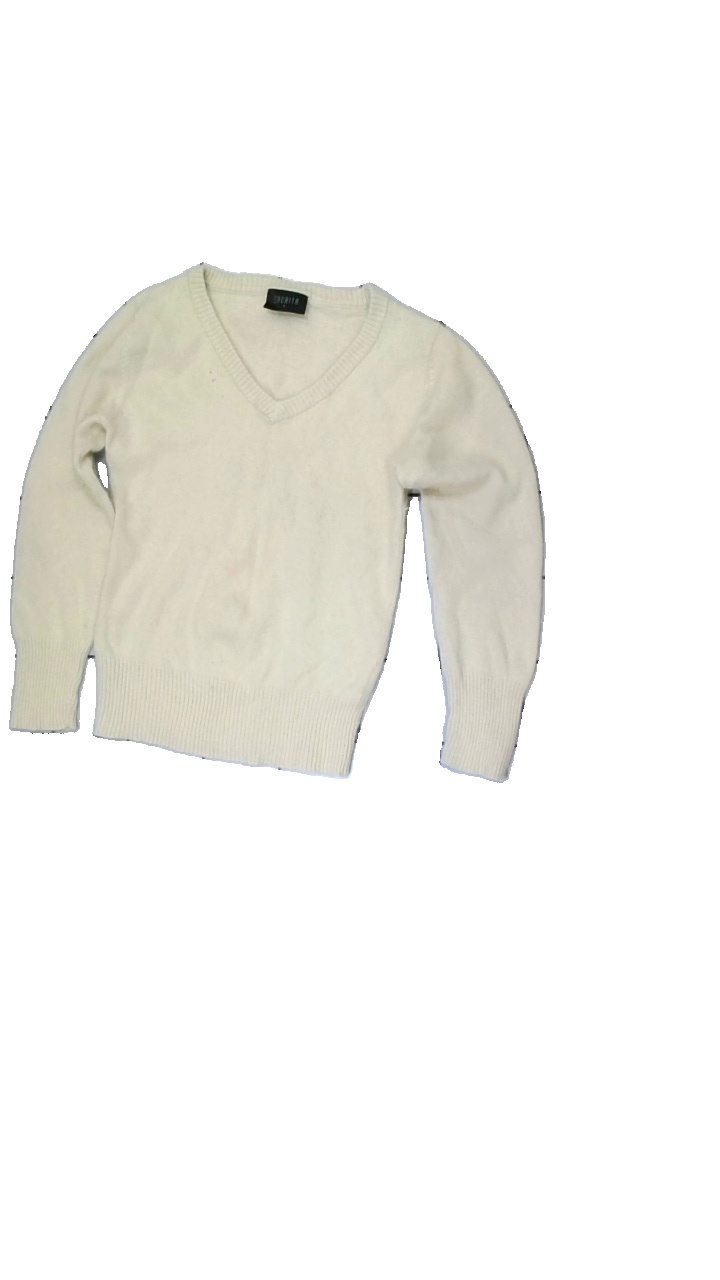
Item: Sweater (Ladies)
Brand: Suchita
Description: Beige soft sweater
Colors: Beige
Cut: Regular, V-collar
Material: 54% Wool 46% Nylon
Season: All
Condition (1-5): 3
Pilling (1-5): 3
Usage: Reuse
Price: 150-250